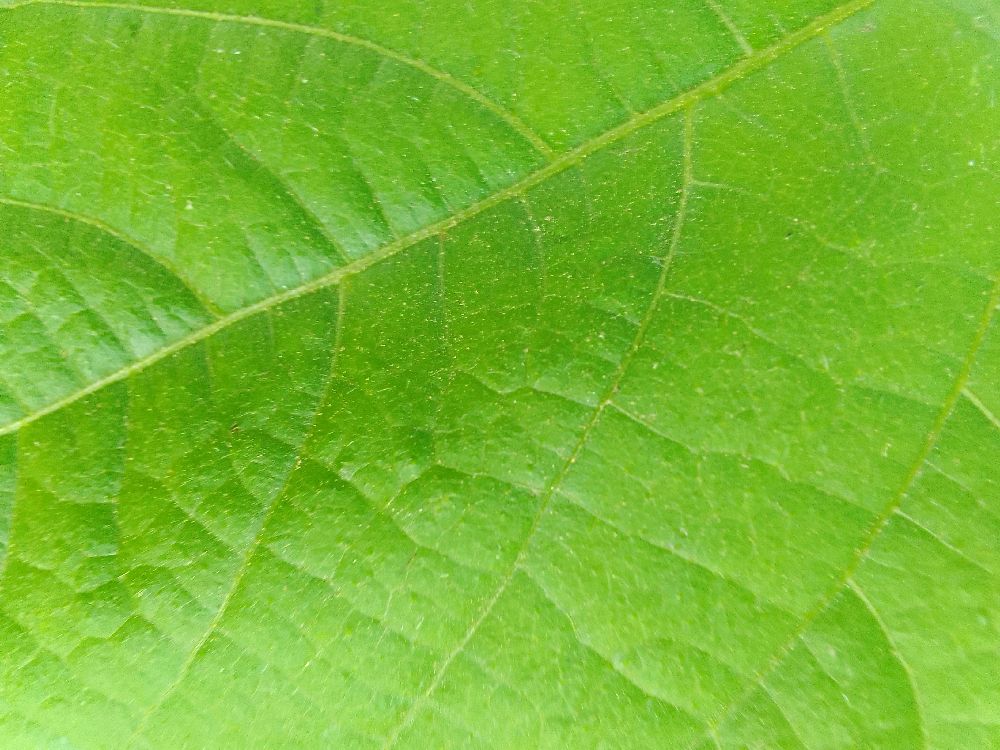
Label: healthy